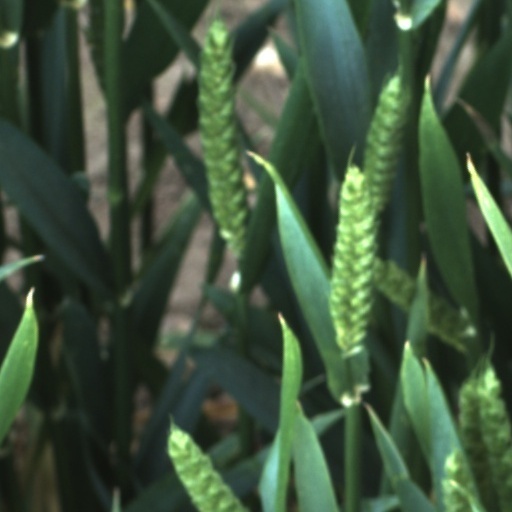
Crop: wheat